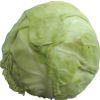
Label: Cabbage white 1